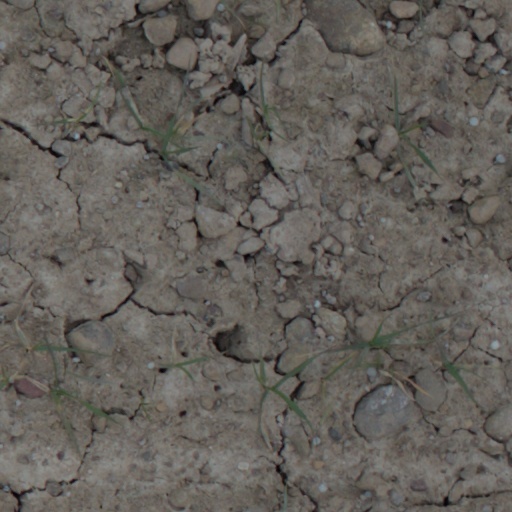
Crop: wheat